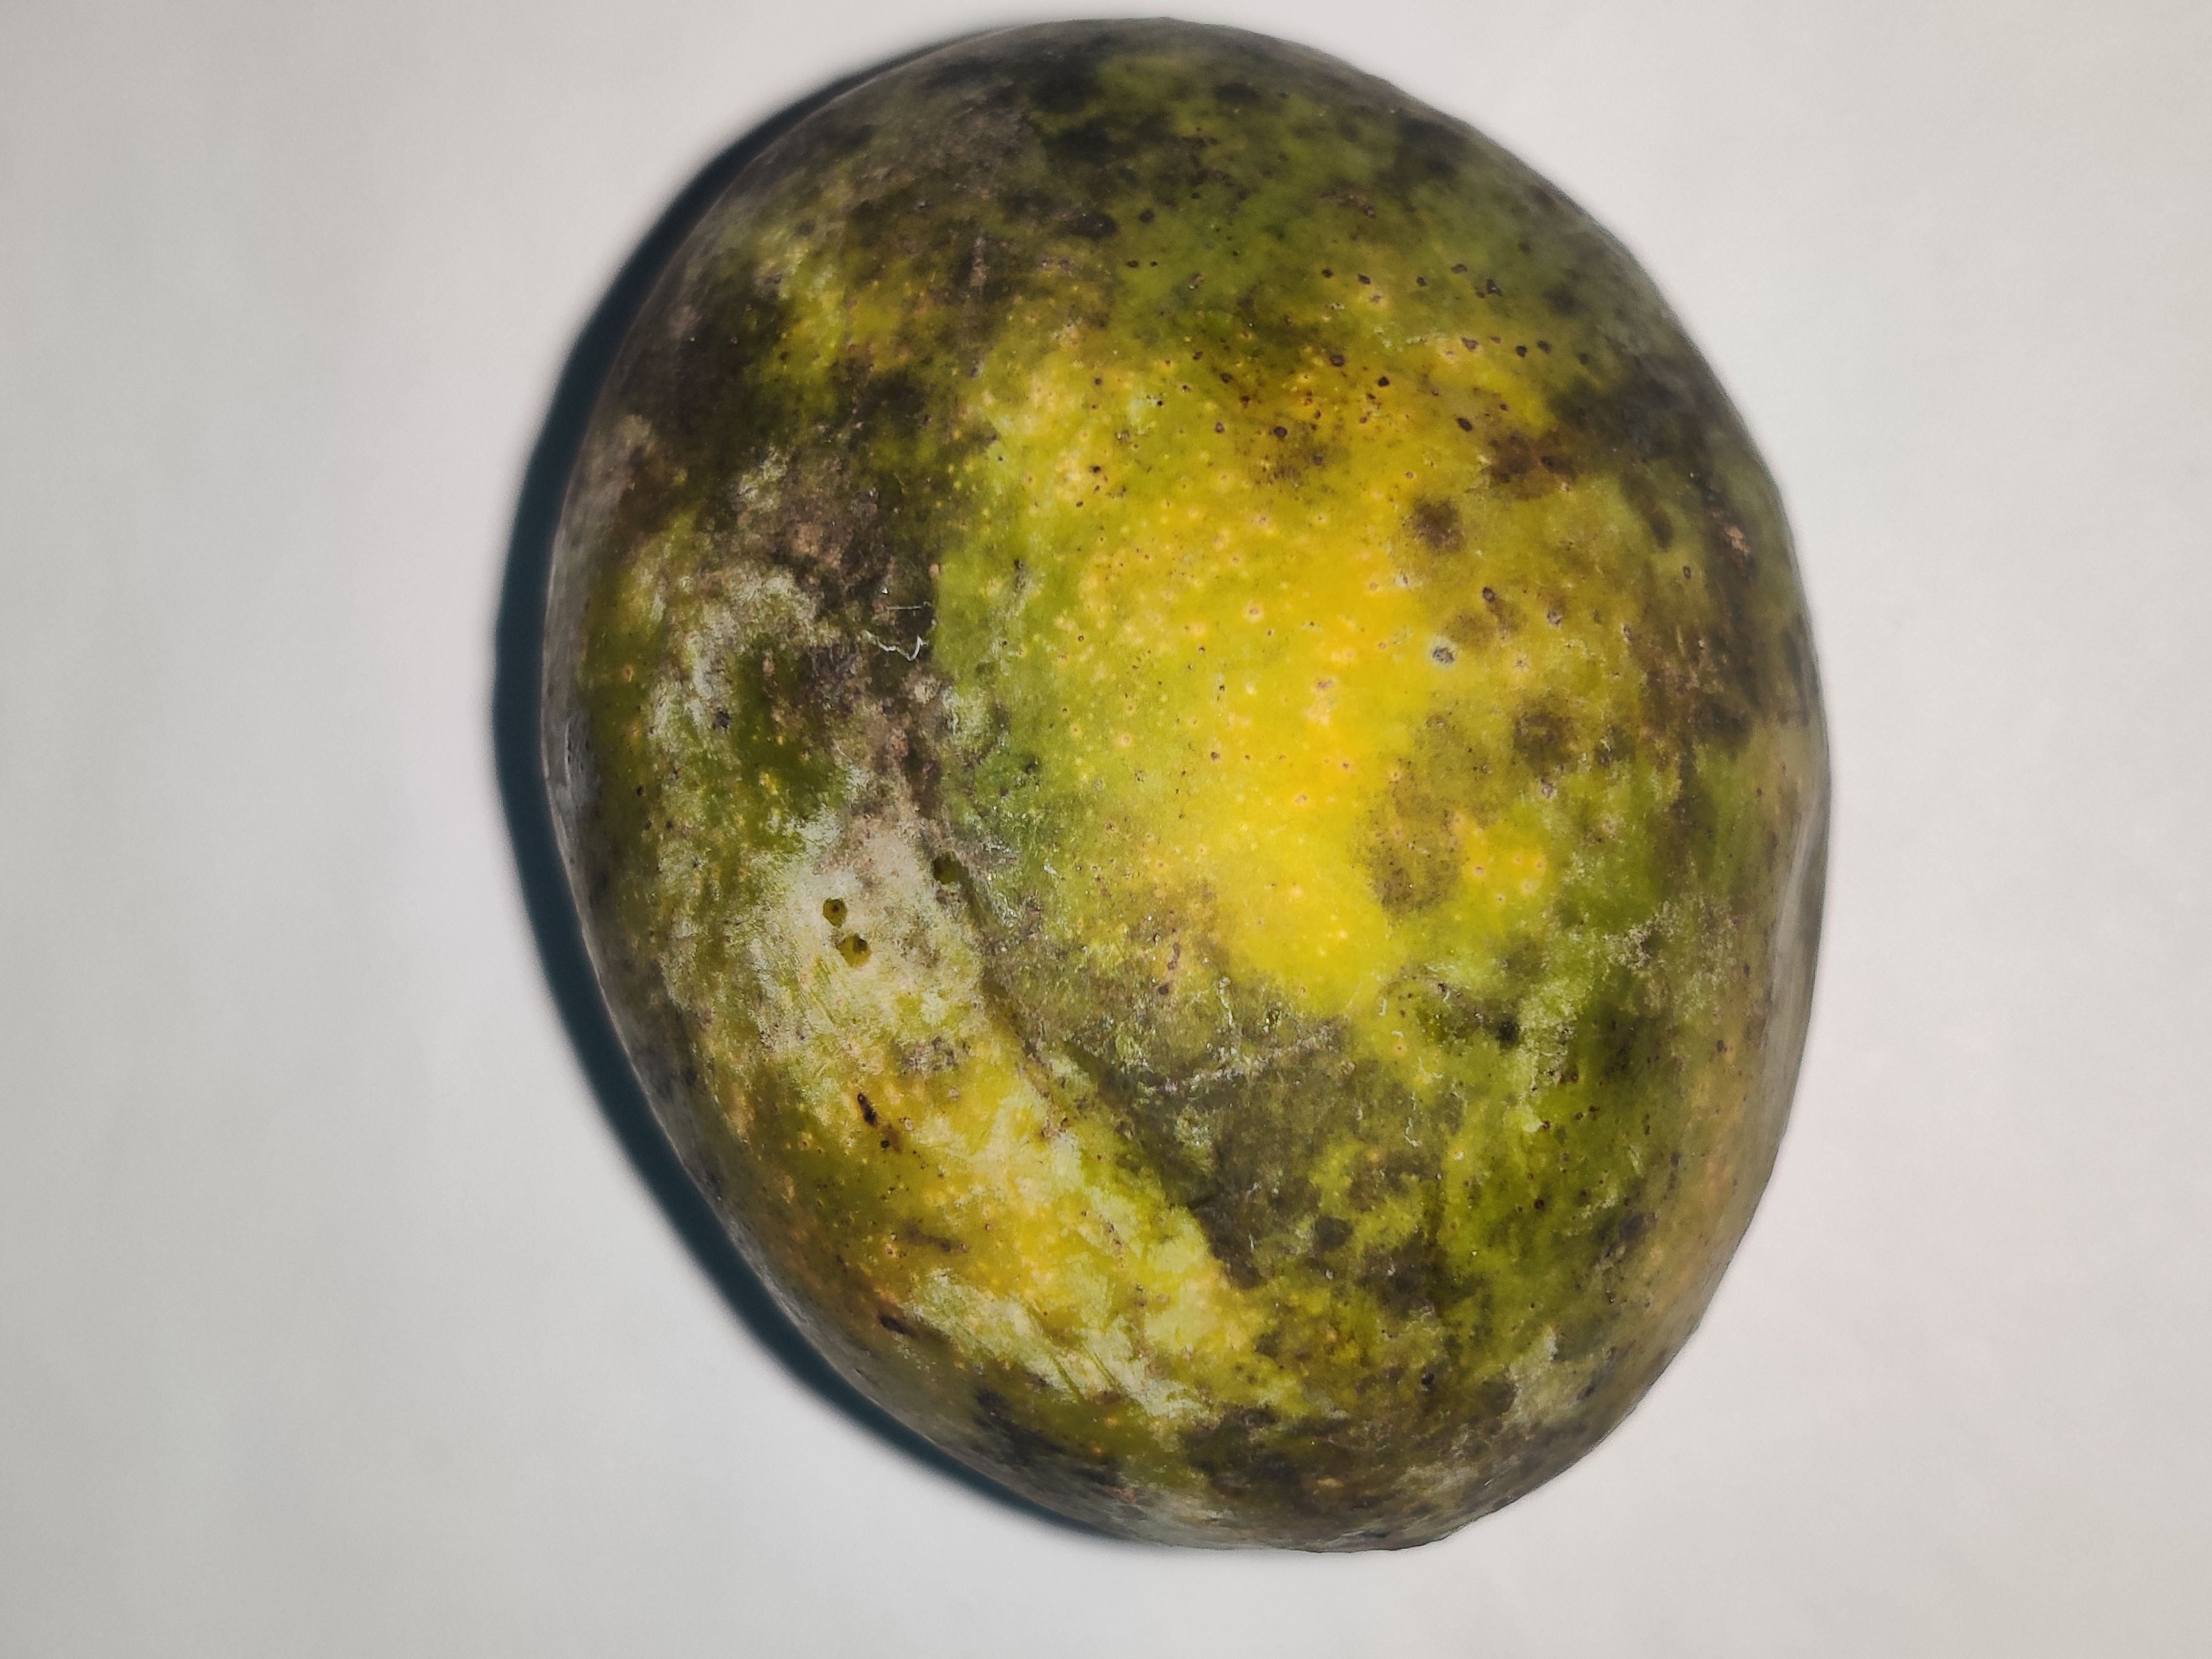
Fruit: mango
Grade: 3rd-grade